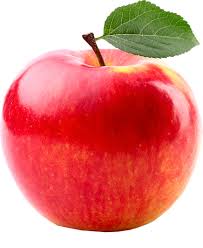
Label: Apple